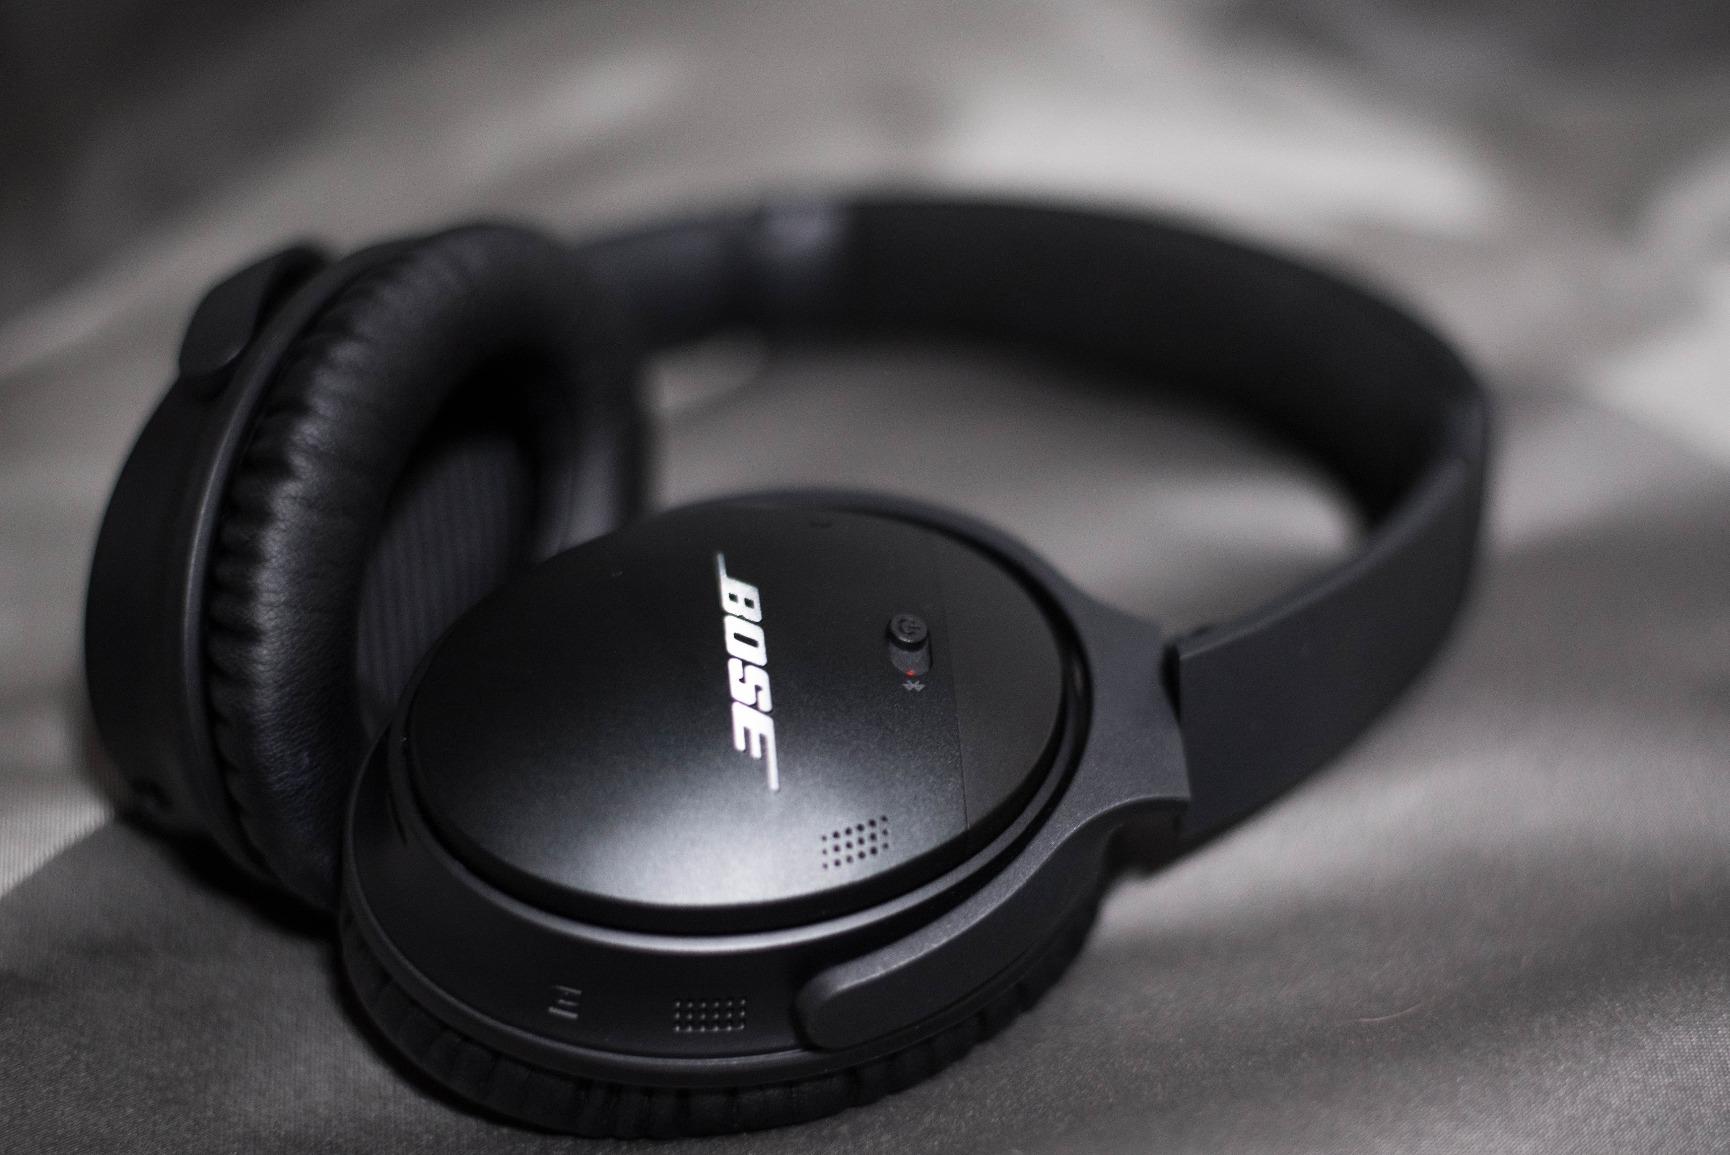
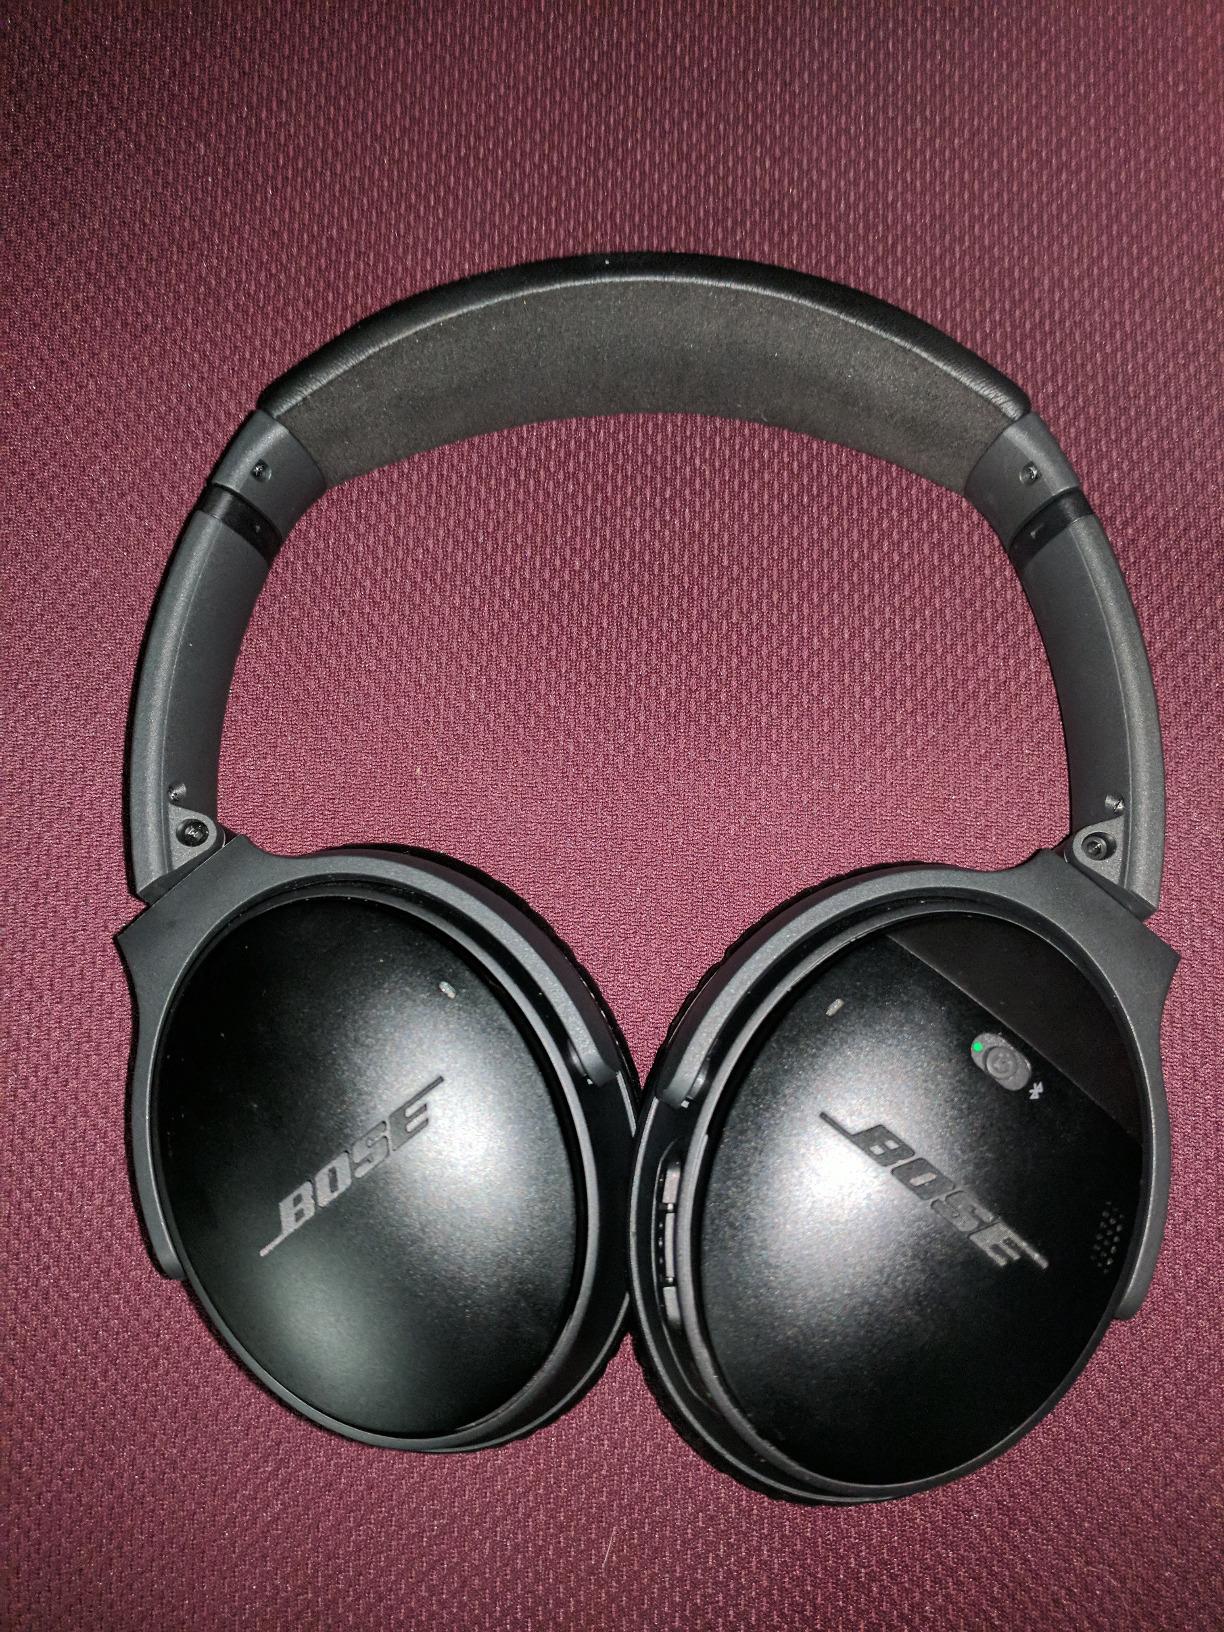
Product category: headphones
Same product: yes